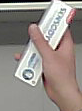
Product: sensodyne_toothpaste